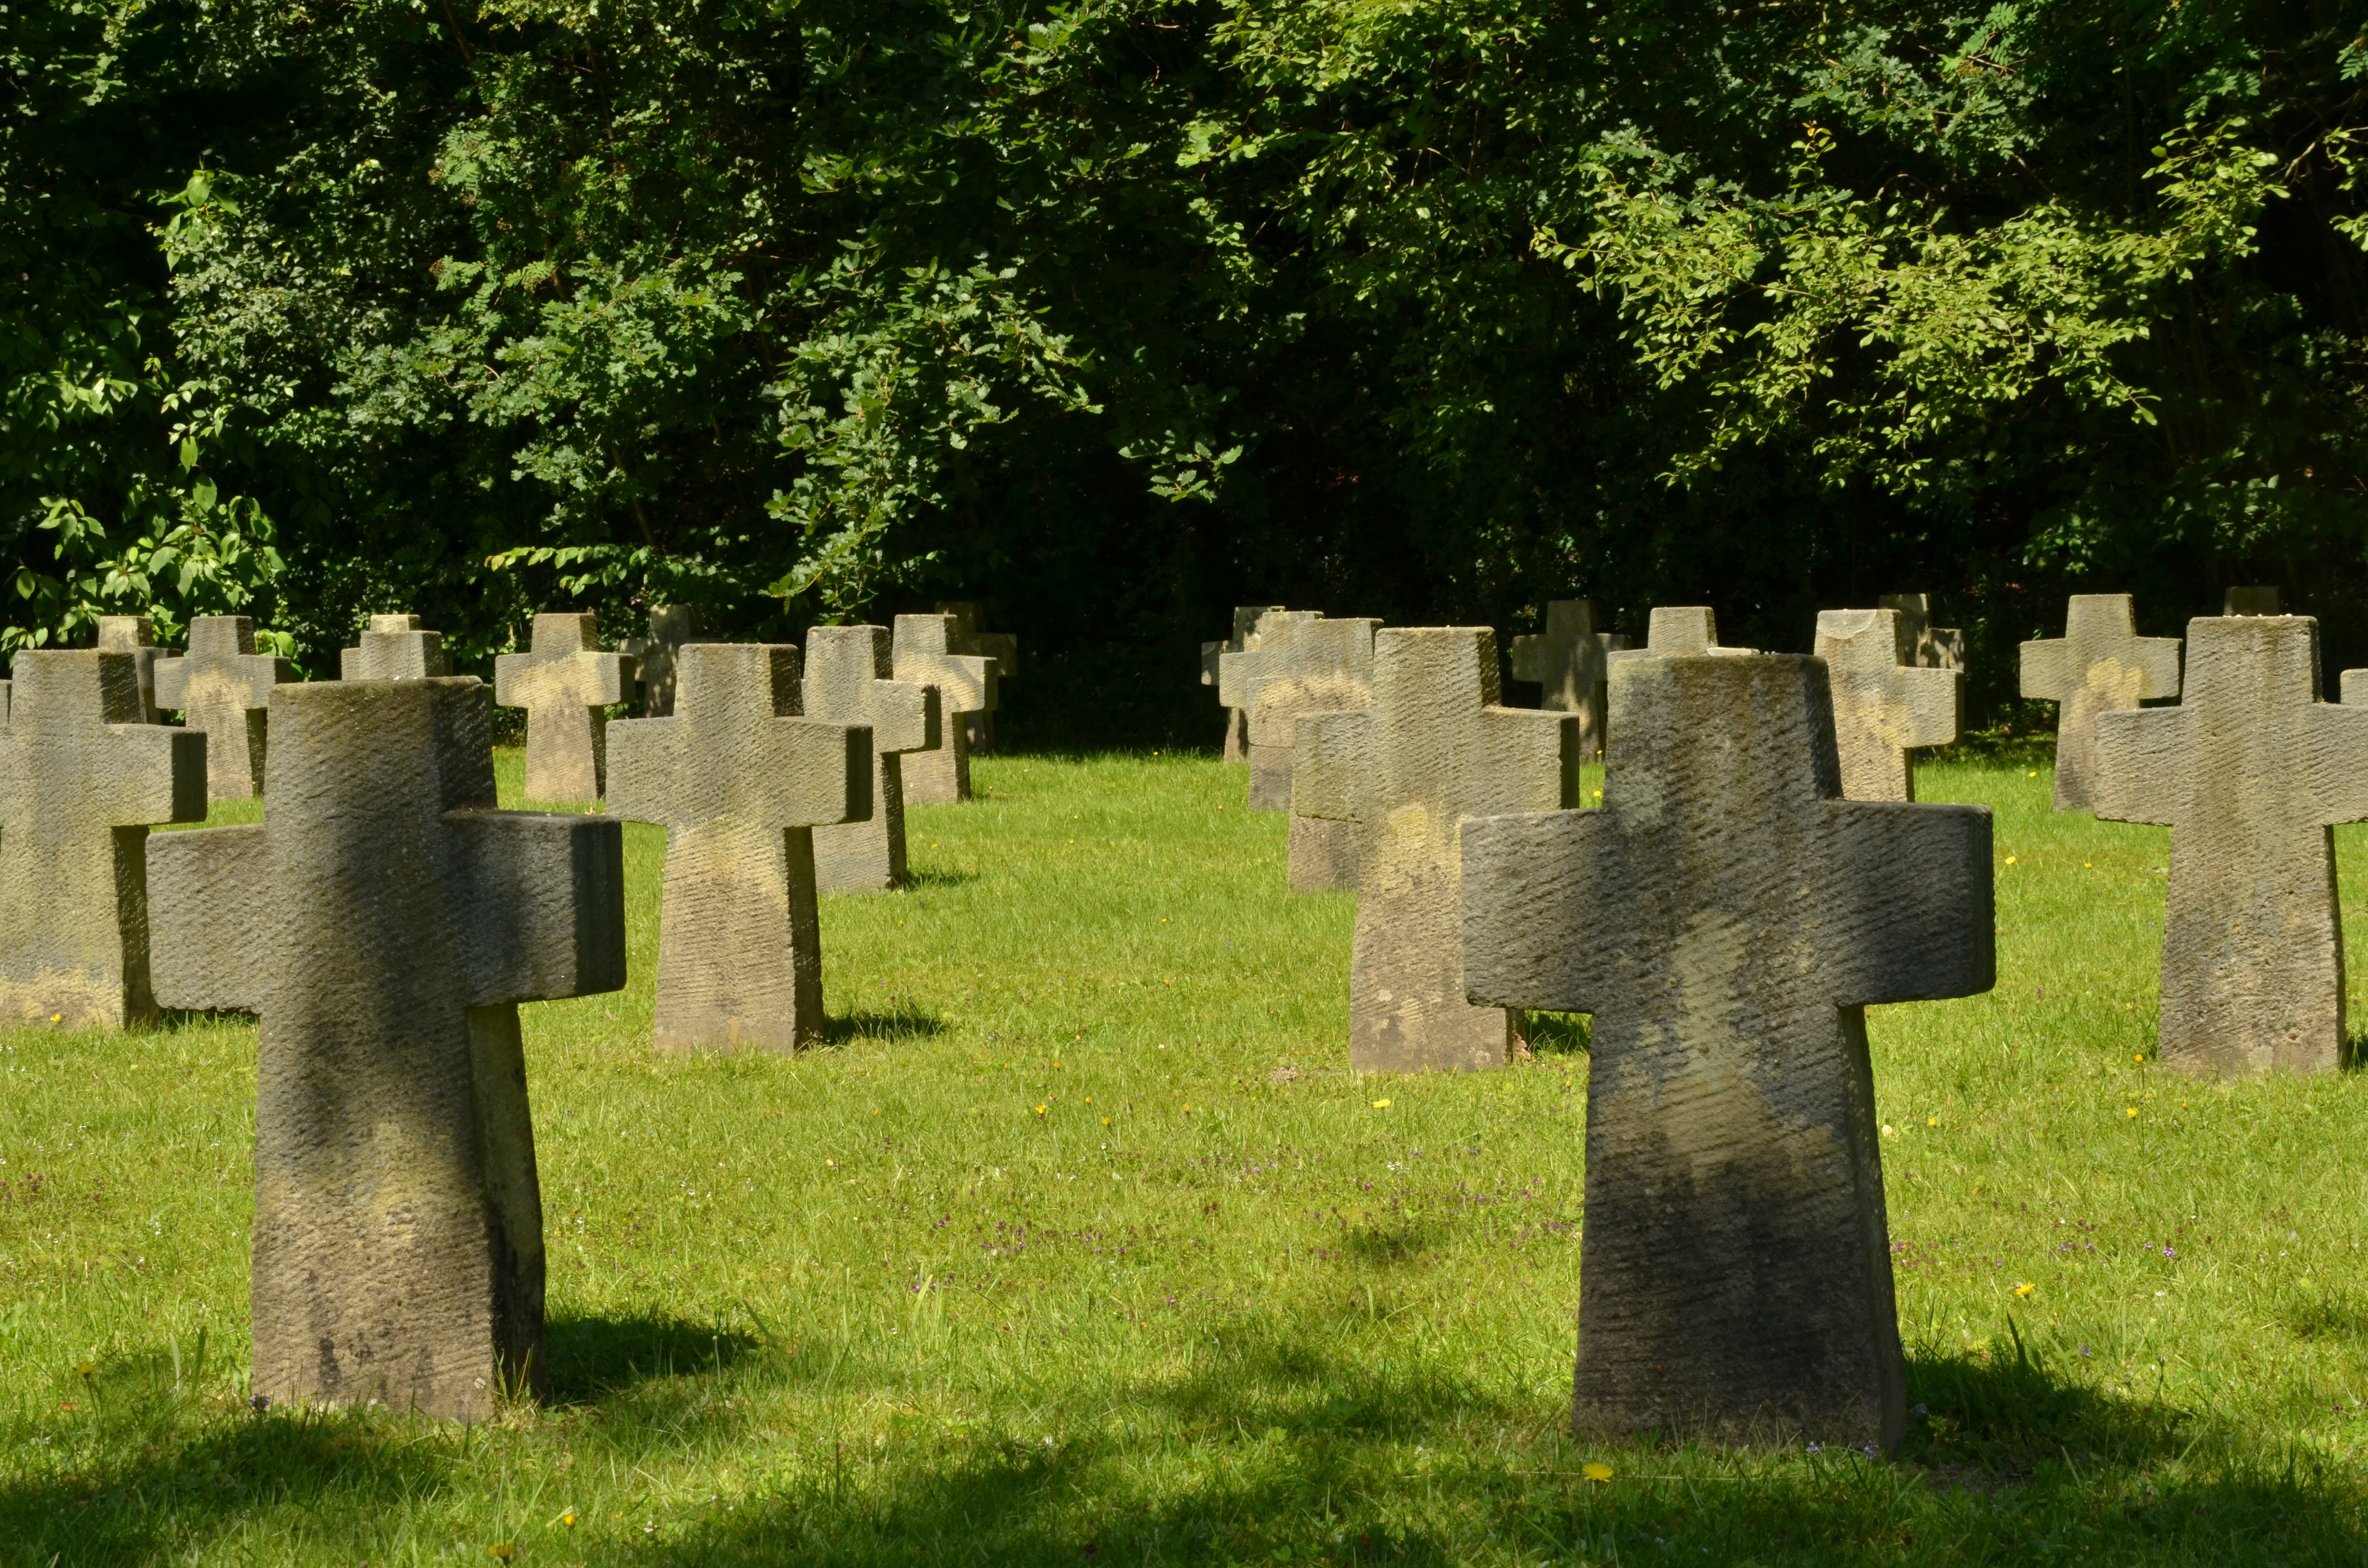
monument, military, soldier, cross, cemetery, grave, memorial, war, headstone, commemorate, germany, caught, second world war, concentration camp, labor camp, hinzert, geographical feature